KTM West Coast railway line

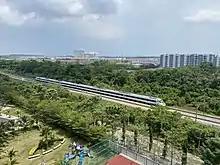
Part of the main trunk line near Kampar

The West Coast main trunk line stretches from on the Malaysia–Thailand border to the Woodlands Train Checkpoint in Singapore.